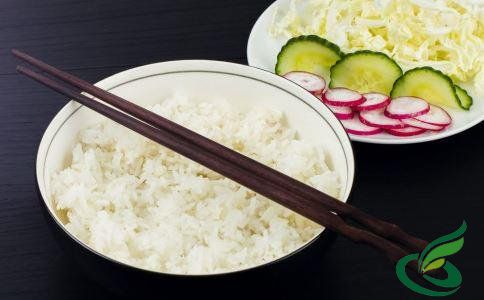
Label: trash